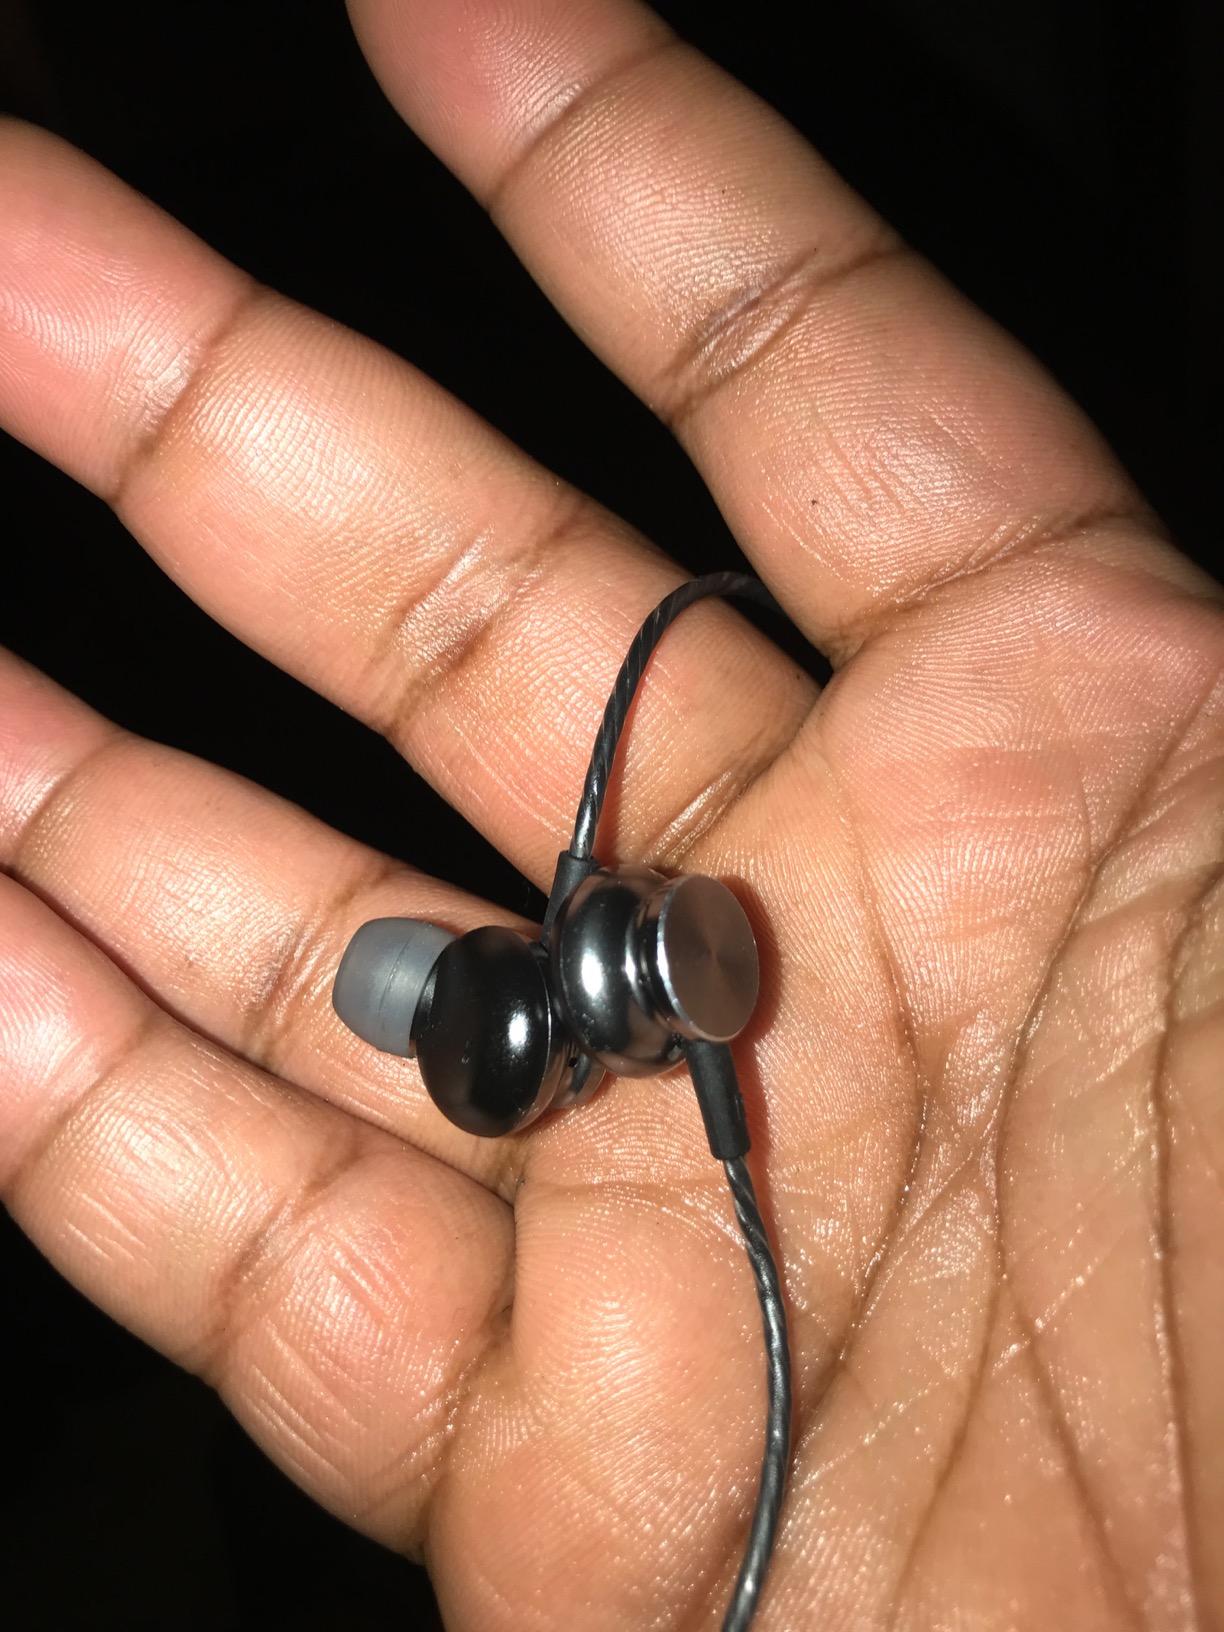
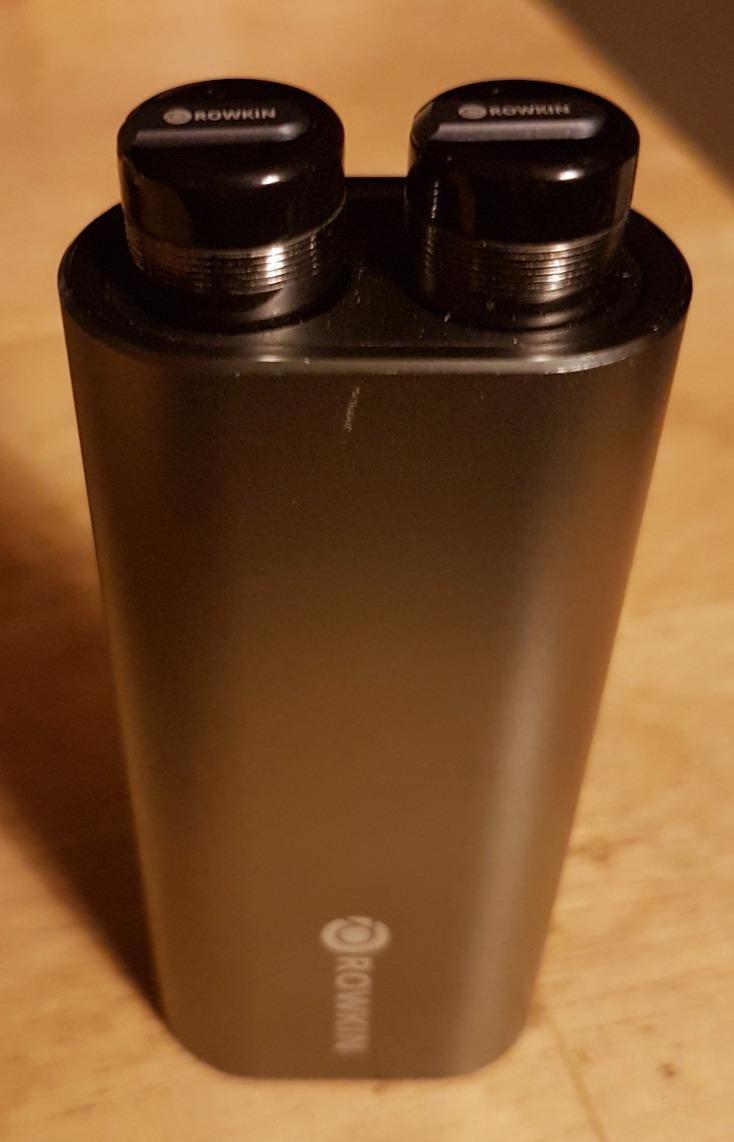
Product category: headphones
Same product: no